United Earth

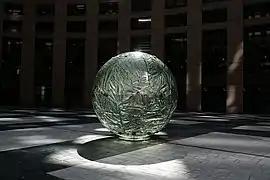
Glass artwork "United Earth" in the agora of European Parliament in Strasbourg

United Earth is a public artwork by Tomasz Urbanowicz and Beata Urbanowicz in the Agora of the Seat of the European Parliament in Strasbourg. The glass sculpture has a diameter of and symbolizes the idea of openness to further expansion of the European Union in order to create a united world.